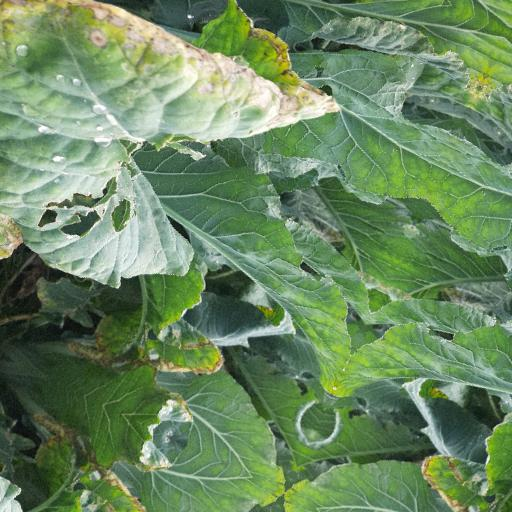
Label: Black Rot